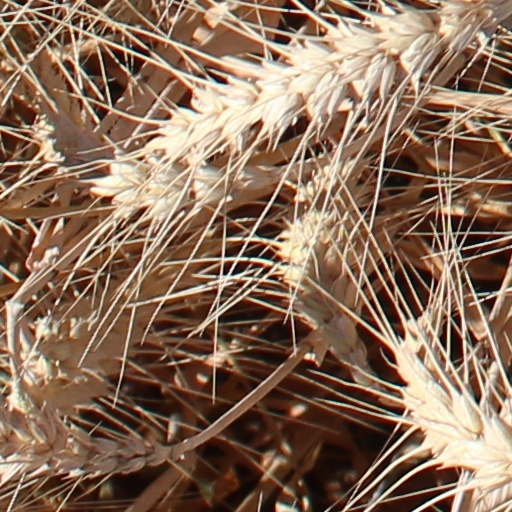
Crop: wheat